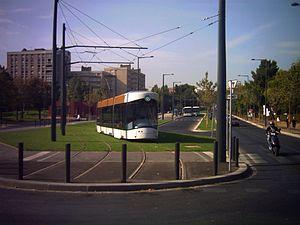
La ligne 1 du tramway de Marseille reprend le parcours de la dernière ligne de l'ancien tramway de Marseille, prolongé vers l'Est. Elle relie les Caillols à l'hyper-centre en empruntant le tunnel de la Plaine pour arriver directement sous la Canebière. Cette ligne était fréquentée par 500 000 passagers par mois en 2008 et son taux d'utilisation ne cesse de croître.